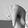
ASL letter: Q